Racing Dreams

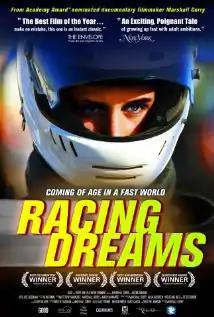
Promotional poster for "Racing Dreams"

Racing Dreams is a 2009 American documentary film directed by Marshall Curry following two boys and a girl through a season of World Karting Association (WKA) racing as they compete and aspire to become professional NASCAR drivers.